William Foran

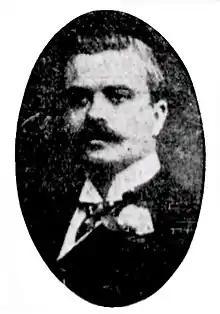
Foran in 1910

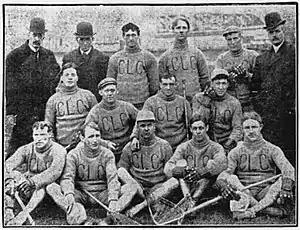
Foran, at the top right corner, with the Ottawa Capitals lacrosse team in 1907.

William Michael Foran (February 4, 1871 – November 30, 1945) was an ice hockey executive, Stanley Cup trustee and government official. For over 50 years, he was secretary of the Board of Civil Service Examiners and its follow-up organization, the Civil Service Commission of the Government of Canada.